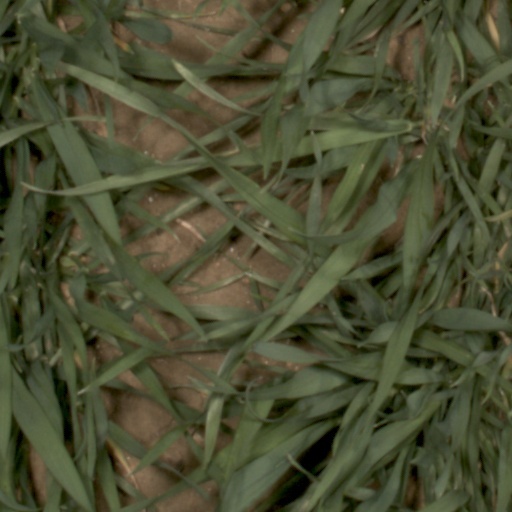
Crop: wheat